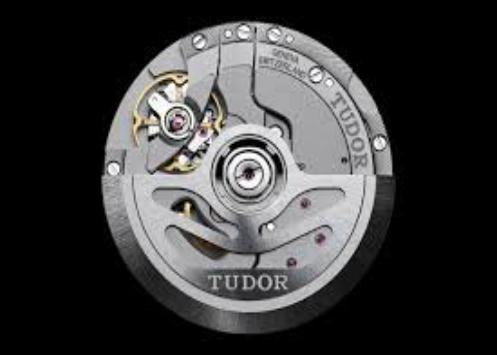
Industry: Clothes